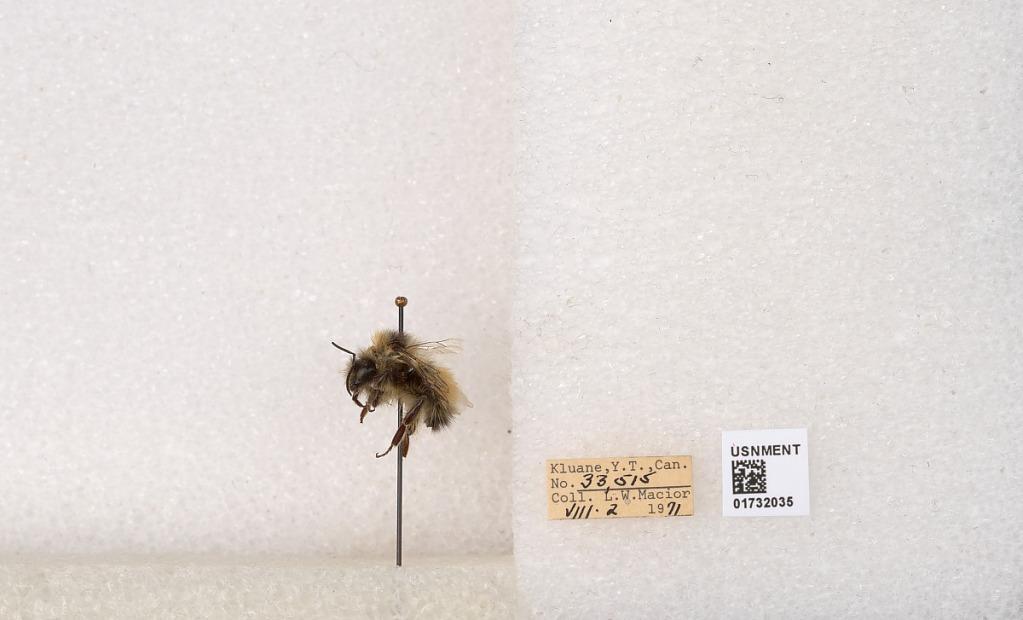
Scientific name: Bombus (Pyrobombus) sylvicola Kirby
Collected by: L. Macior
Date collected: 1971-8-2
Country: Canada
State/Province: Yukon Teritory
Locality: Kluane National Park and Reserve
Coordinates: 60.7493, -139.504